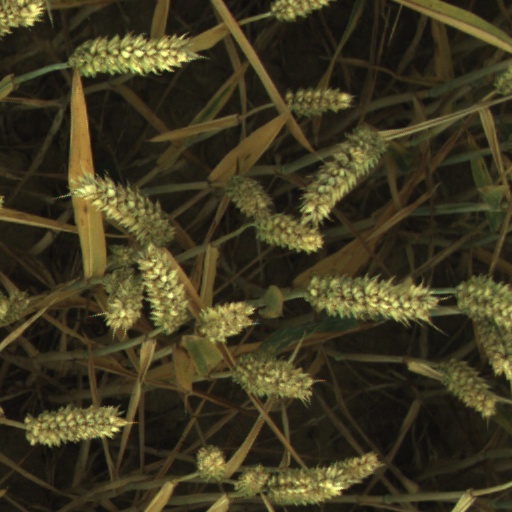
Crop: wheat